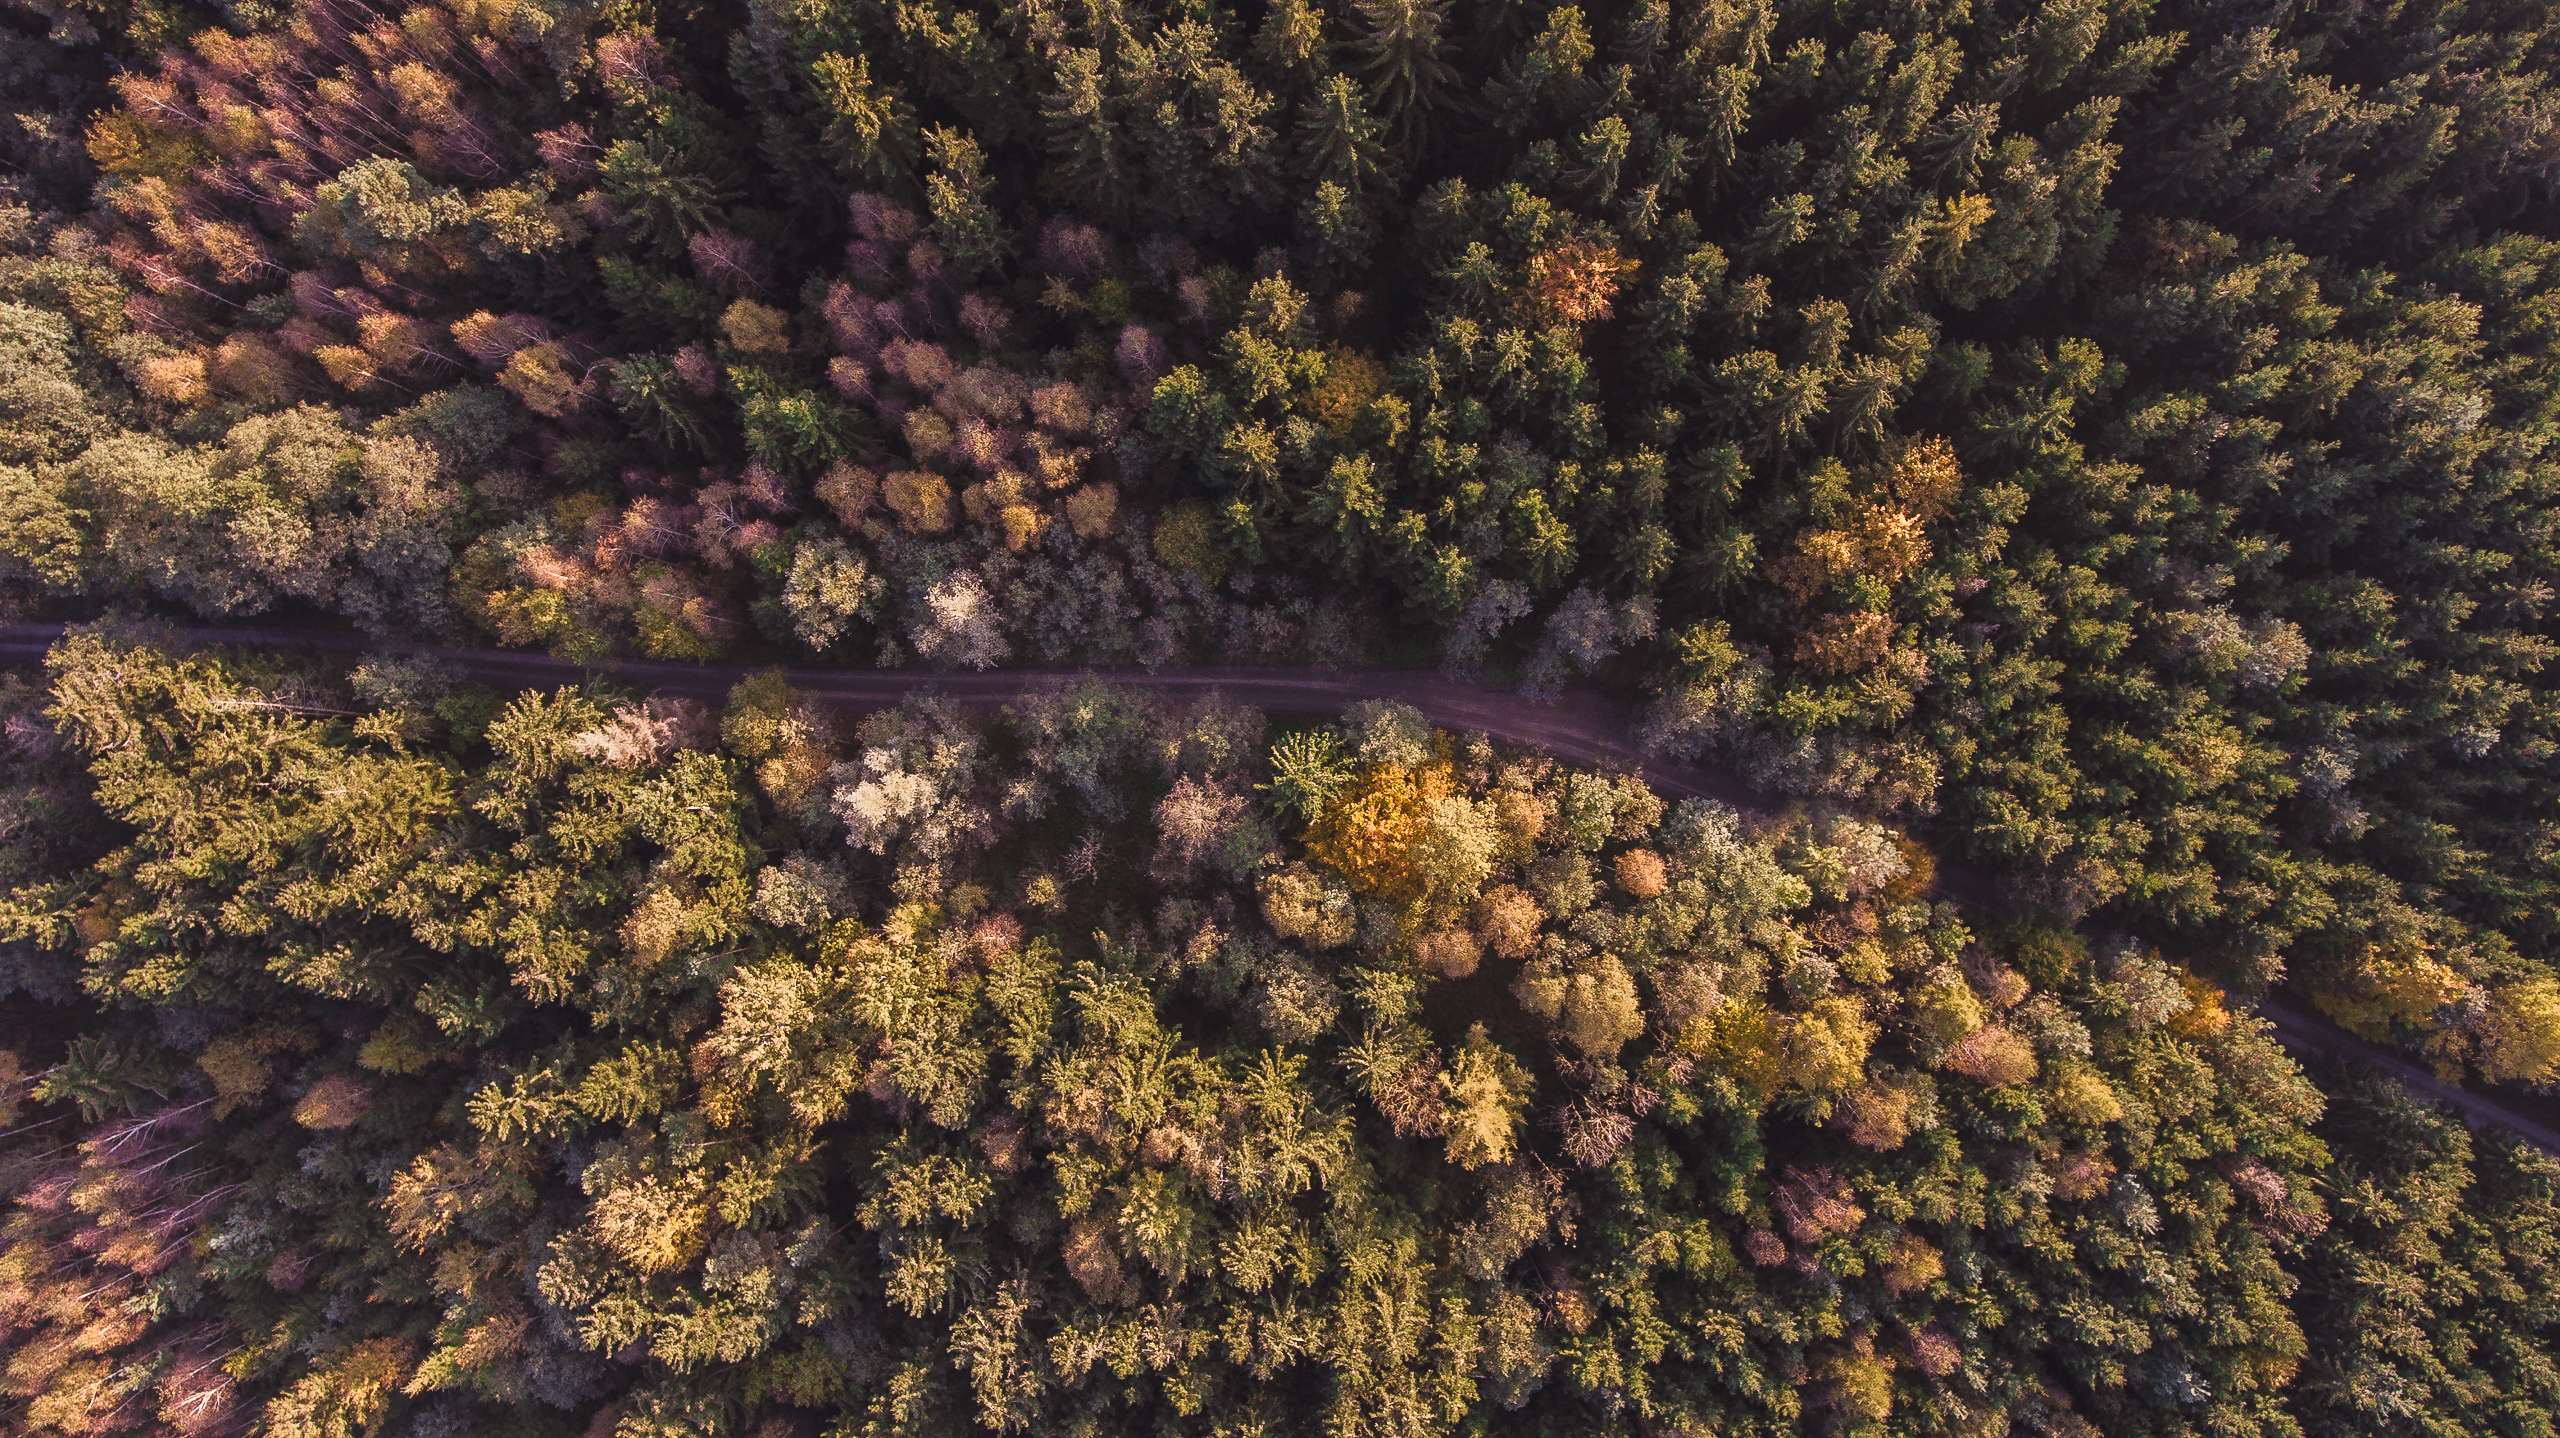
tree, nature, forest, sunlight, texture, leaf, flower, reflection, autumn, botany, flora, season, coral, coral reef, reef, habitat, ecosystem, aerial photography, natural environment, woody plant